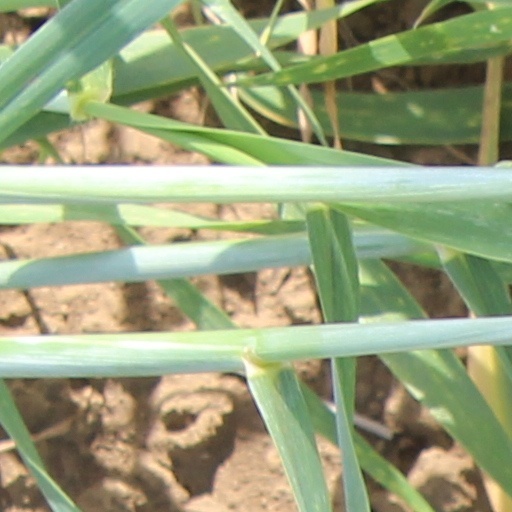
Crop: wheat